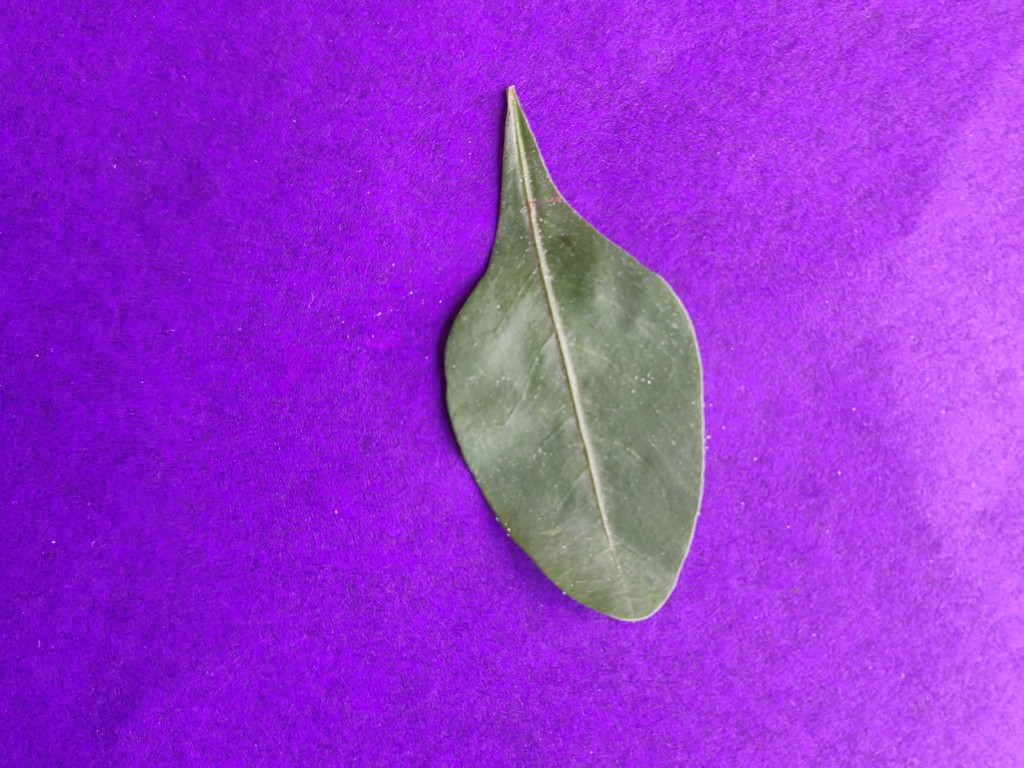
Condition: Healthy
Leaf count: single
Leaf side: front